Crocallis tusciaria

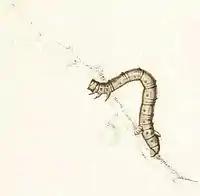
Larva

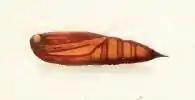
Pupa

The larvae feed on the leaves of various plants, including "Prunus spinosa", "Clematis vitalba", "Crataegus", "Frangula alnus" and "Berberis vulgaris". Larvae can be found from May to June. The species overwinters as an egg.